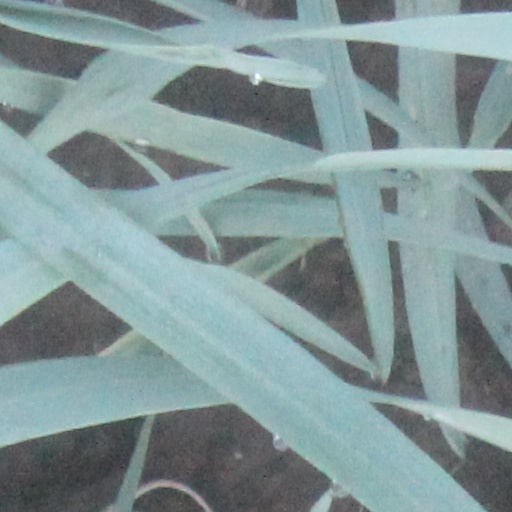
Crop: wheat